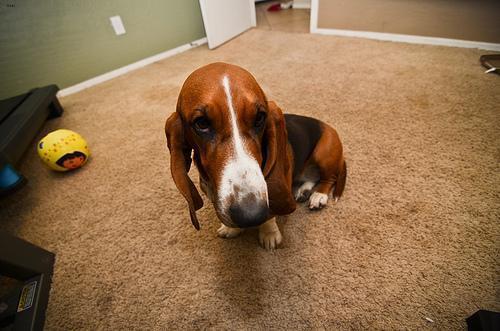
basset hound